Dan O'Connor (prospector)

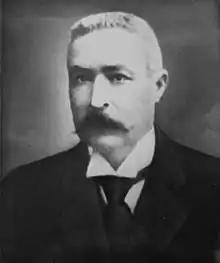

Daniel O'Connor (31 January 1864 – 30 March 1933) was a Canadian politician, entrepreneur and prospector from Pembroke, Canada West. In the late 1880s, O'Connor moved to Sudbury, where he became a sawmill operator and was elected the town's second mayor in 1894. Recognizing the potential for tourism in the area of Temagami, he founded the Temagami Hotel and Steamboat Company in 1903, which operated the Temagami Inn, the Lady Evelyn Hotel, the Ronnoco Hotel and a number of steamboats, including the Belle of Temagami.